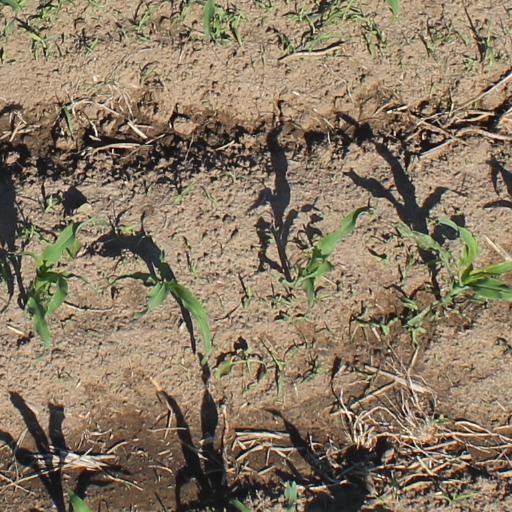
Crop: maize; corn